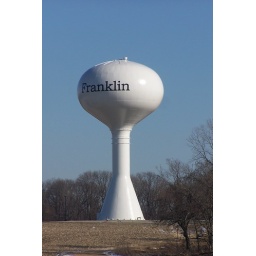
This is one of several water towers in Franklin, Ohio